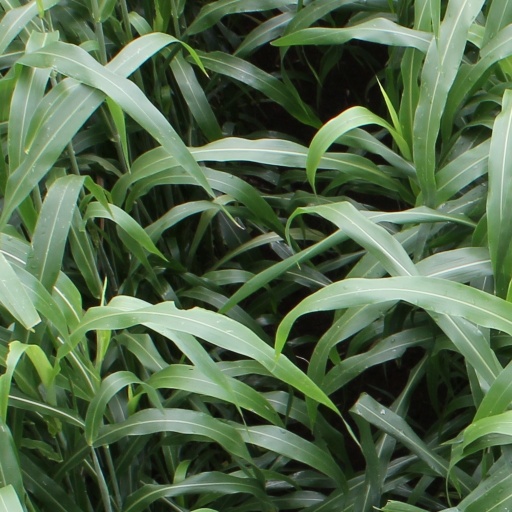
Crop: sorghum